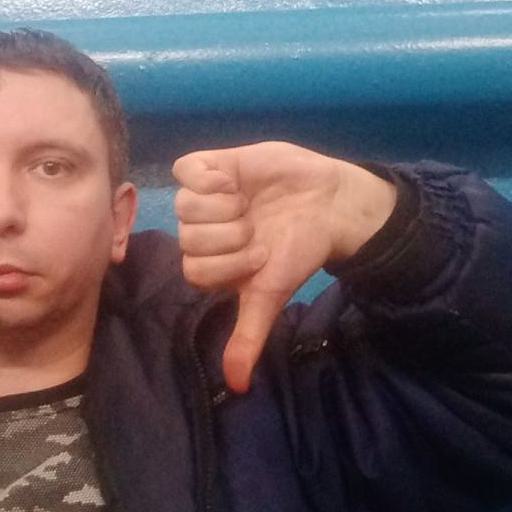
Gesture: dislike